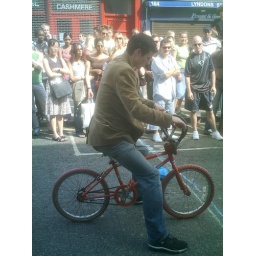
the good times london notting hill carnival the bike thing from the guy in covent garden